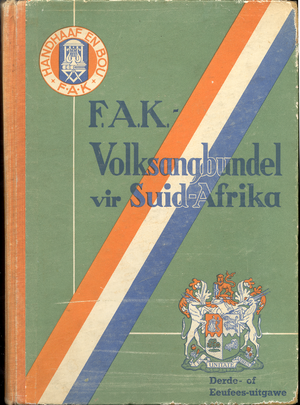
Cet article traite de la littérature afrikaans de ses débuts au XVIIᵉ siècle jusqu'au début du XXIᵉ siècle.
Un Afrikaner est un Sud-africain blanc d’origine néerlandaise, française, allemande ou scandinave qui s’exprime dans une langue dérivée du néerlandais du XVIIᵉ siècle : l’afrikaans.
La Fédération des organisations culturelles afrikaans est une association culturelle sud-africaine destinée à promouvoir et défendre la culture des Afrikaners.